Svyatoslav Piskun

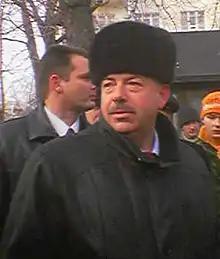
Piskun in 2004

Svyatoslav Mykhaylovych Piskun (born 1 March 1959) was 3 times Prosecutor General of Ukraine. He served in this role in 2002–2003, 2005 and 2007 until President Viktor Yushchenko's dismissed Piskun on 24 May 2007. He worked as a prosecutor in several important cases, including murder of Georgiy Gongadze and investigation of United Energy Systems of Ukraine.